Johann Meduna von Riedburg

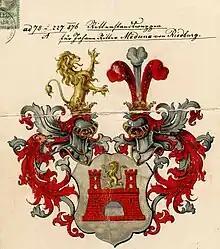
Meduna von Riedburg coat of arms

Johann Nepomuk Meduna Ritter von Riedburg (12 April 1815 – 19 January 1895) was an ennobled officer in the Imperial Austrian Army and the progenitor of the house of Meduna von Riedburg.